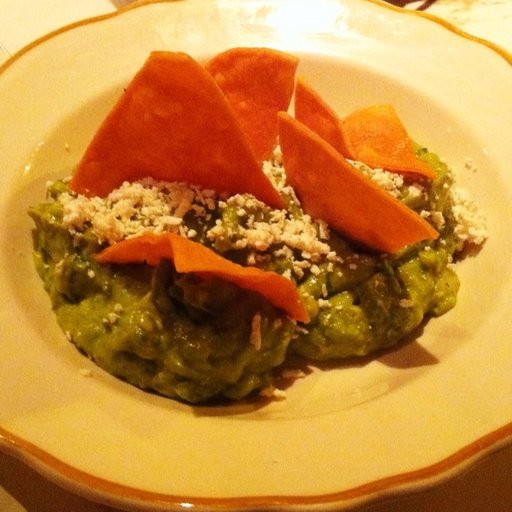
Label: guacamole